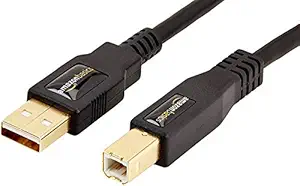
AmazonBasics USB 2.0 Cable - A-Male to B-Male - for Personal Computer
Category: Computers&Accessories
Price: 209 (list price: 695)
Rating: 4.5 (1,07,686 ratings)
About this product: One 6-foot-long (1.8 meters) high-speed multi-shielded USB 2.0 A-Male to B-Male cable|Connects mice, keyboards and speed-critical devices, such as external hard drives, printers and cameras to your computer|Constructed with corrosion-resistant, gold-plated connectors for optimal signal clarity and shielding to minimize interference|Full 2.0 USB capability/480 Mbps transfer speed|1 year limited warranty